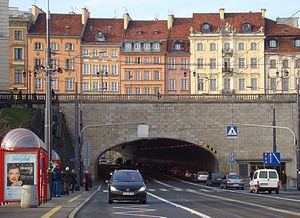
Le Tunnel routier Est-Ouest est une importante voie de communication située dans l'arrondissement de Śródmieście à Varsovie. Le tunnel passe sous la Place Zamkowy.